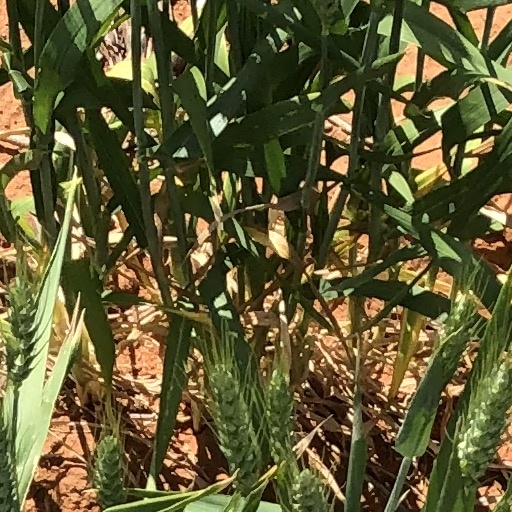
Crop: wheat